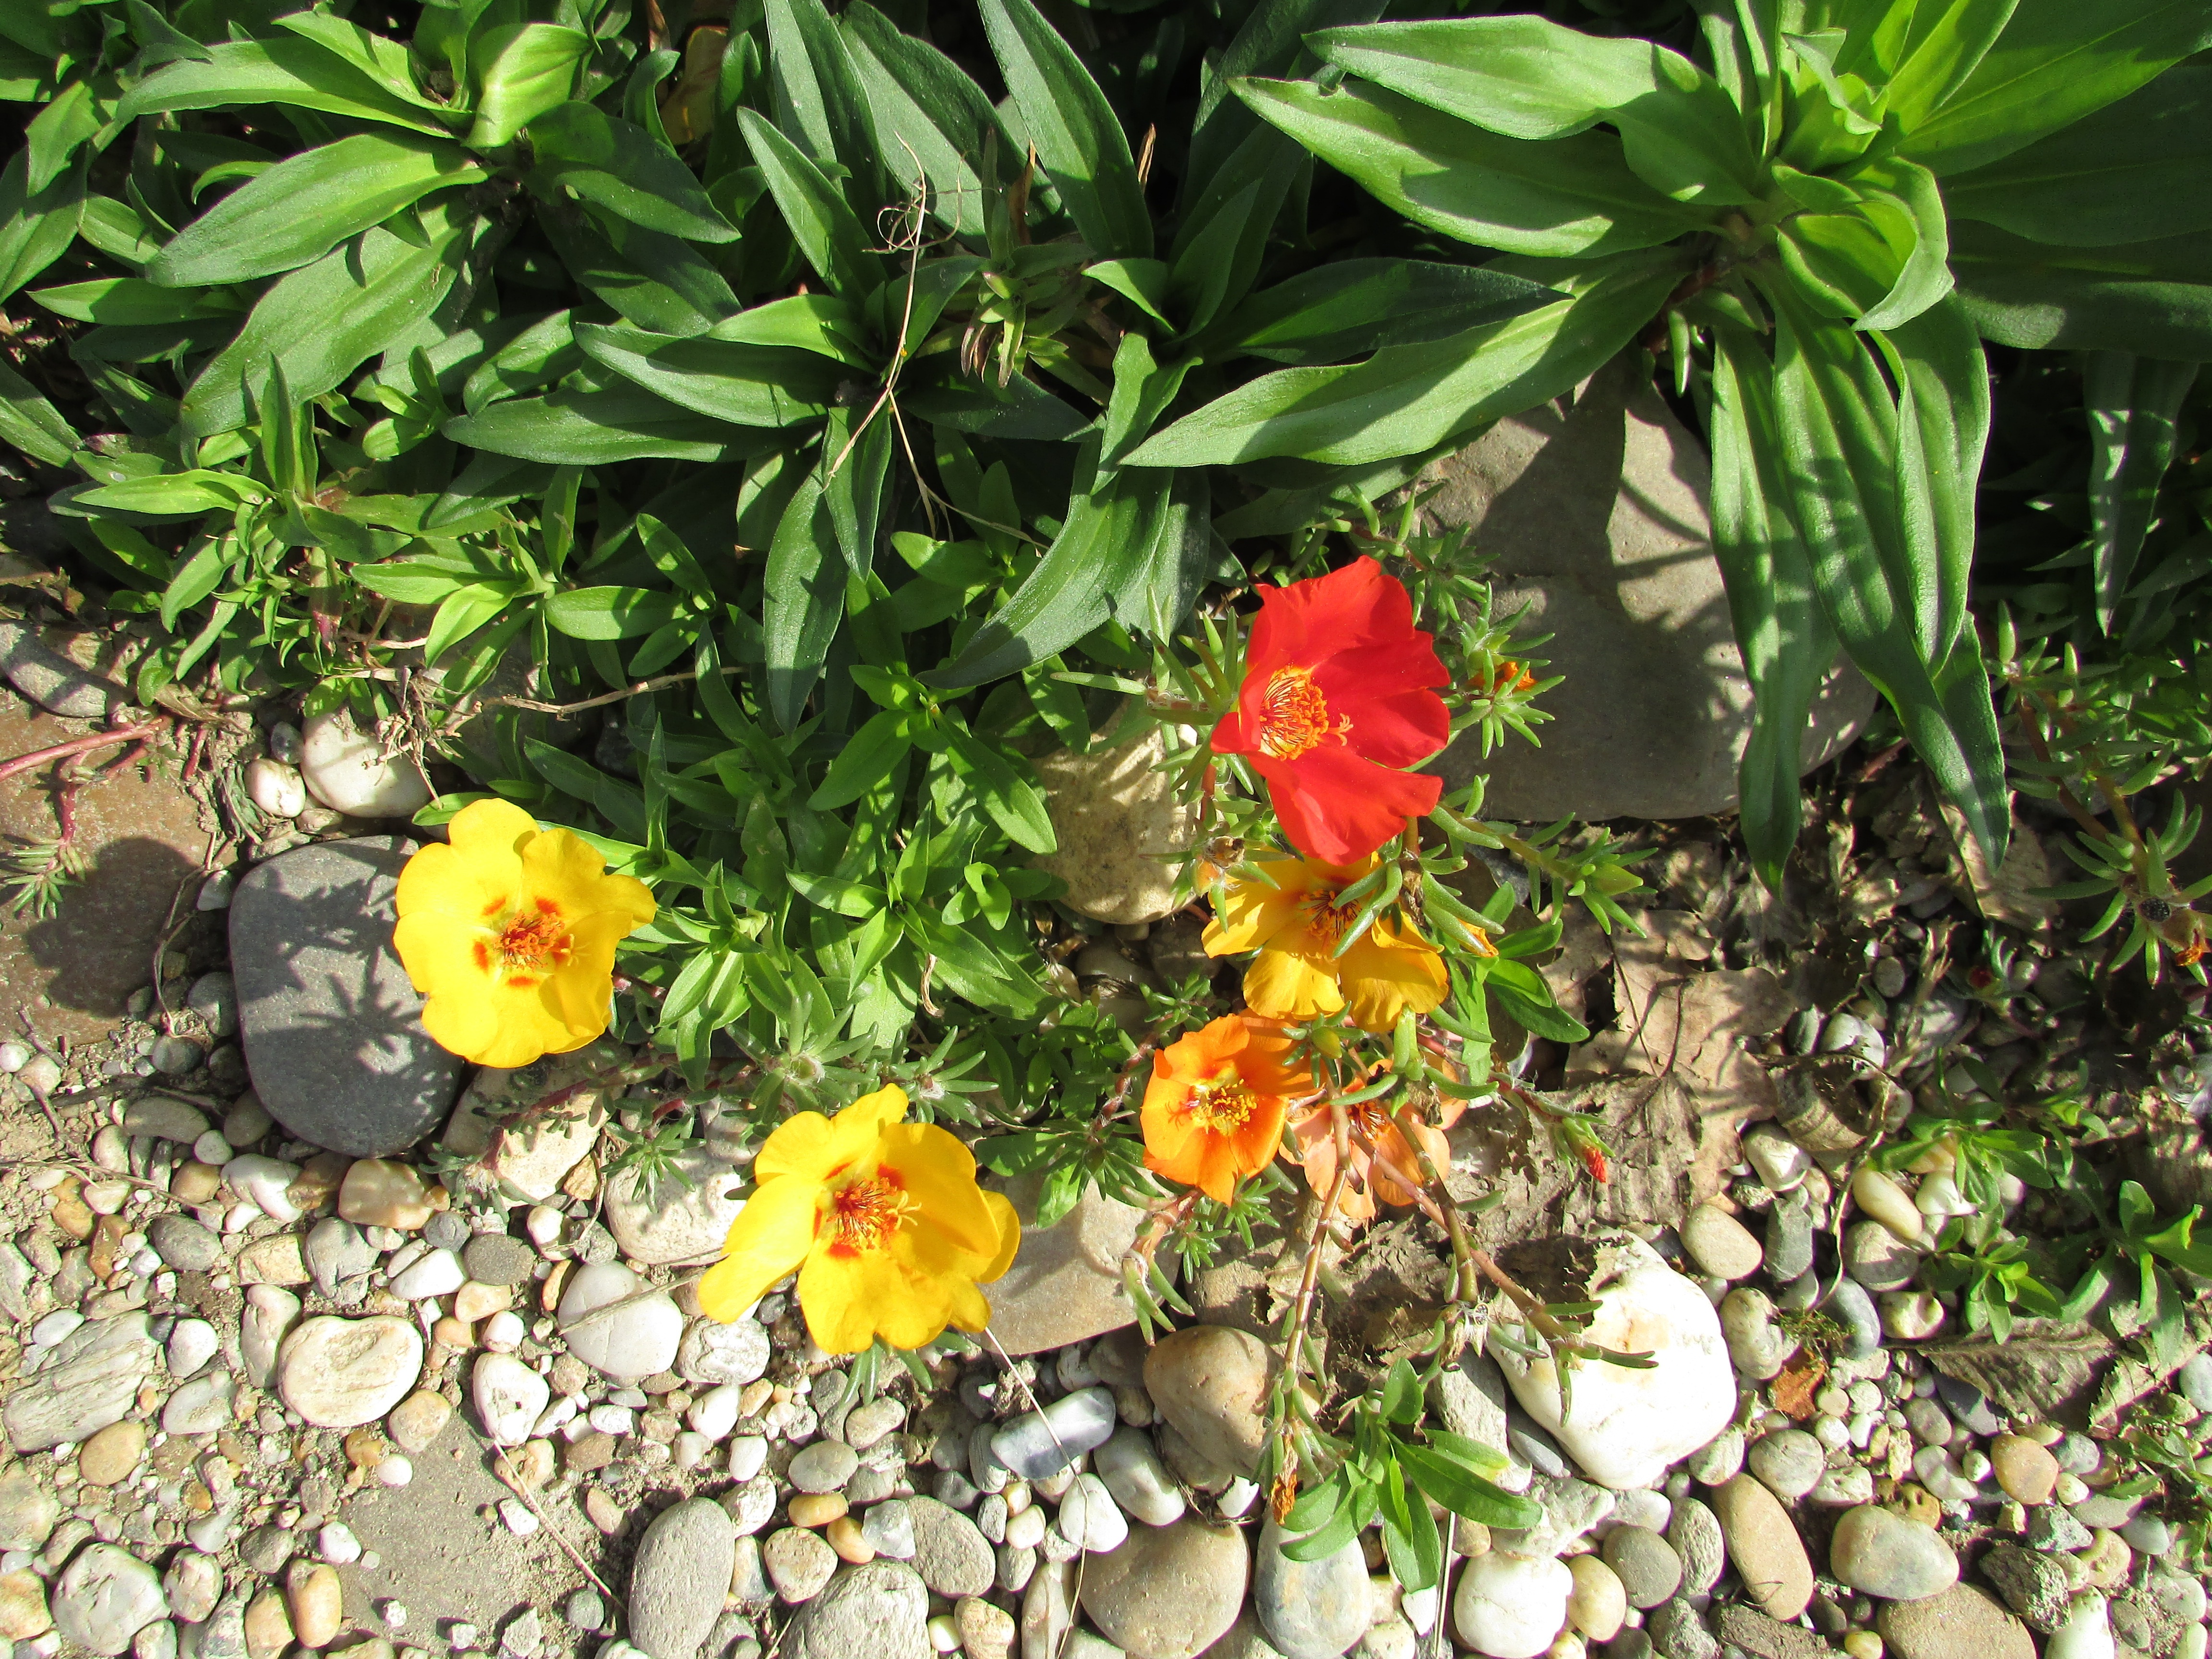
plant, flower, botany, garden, flora, shrub, floristry, flowering plant, land plant